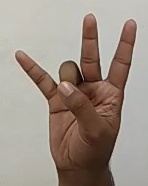
ASL sign: 7